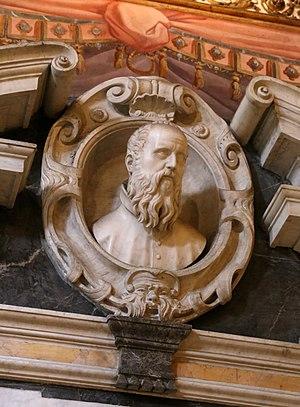
Tiberio Cerasi est un homme d’Église romain né à Rome en 1544 et mort à Frascati le 3 mai 1601, trésorier général de la Chambre apostolique.